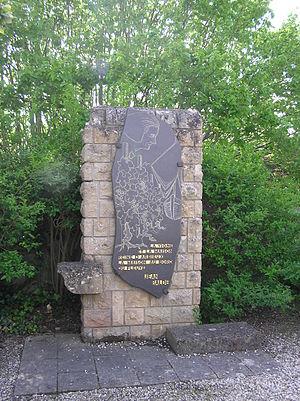
Latresne est une commune du Sud-Ouest de la France, située dans le département de la Gironde en région Nouvelle-Aquitaine.
Jeanne Marie Bernarde Alleman, est une écrivaine française, qui a écrit l'ensemble de son œuvre sous le pseudonyme de « Jean Balde », en hommage à son grand-oncle, Jean-François Bladé.